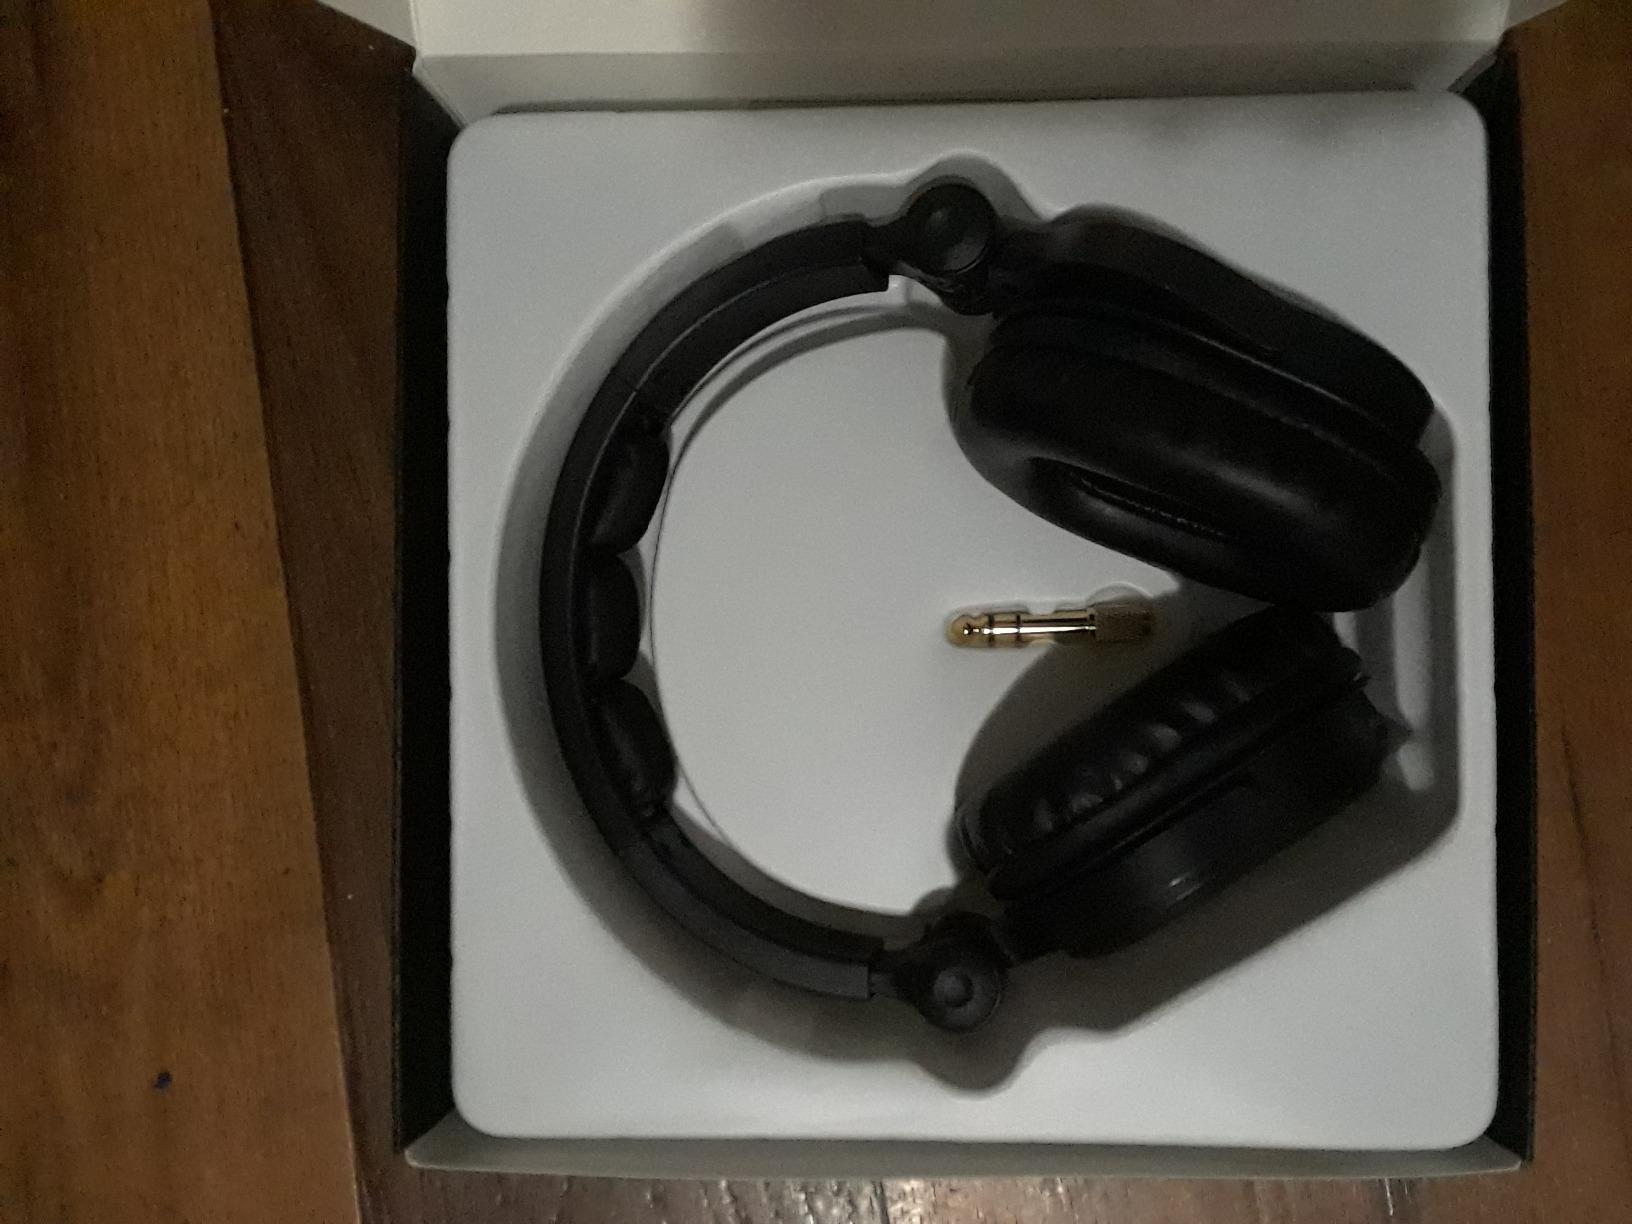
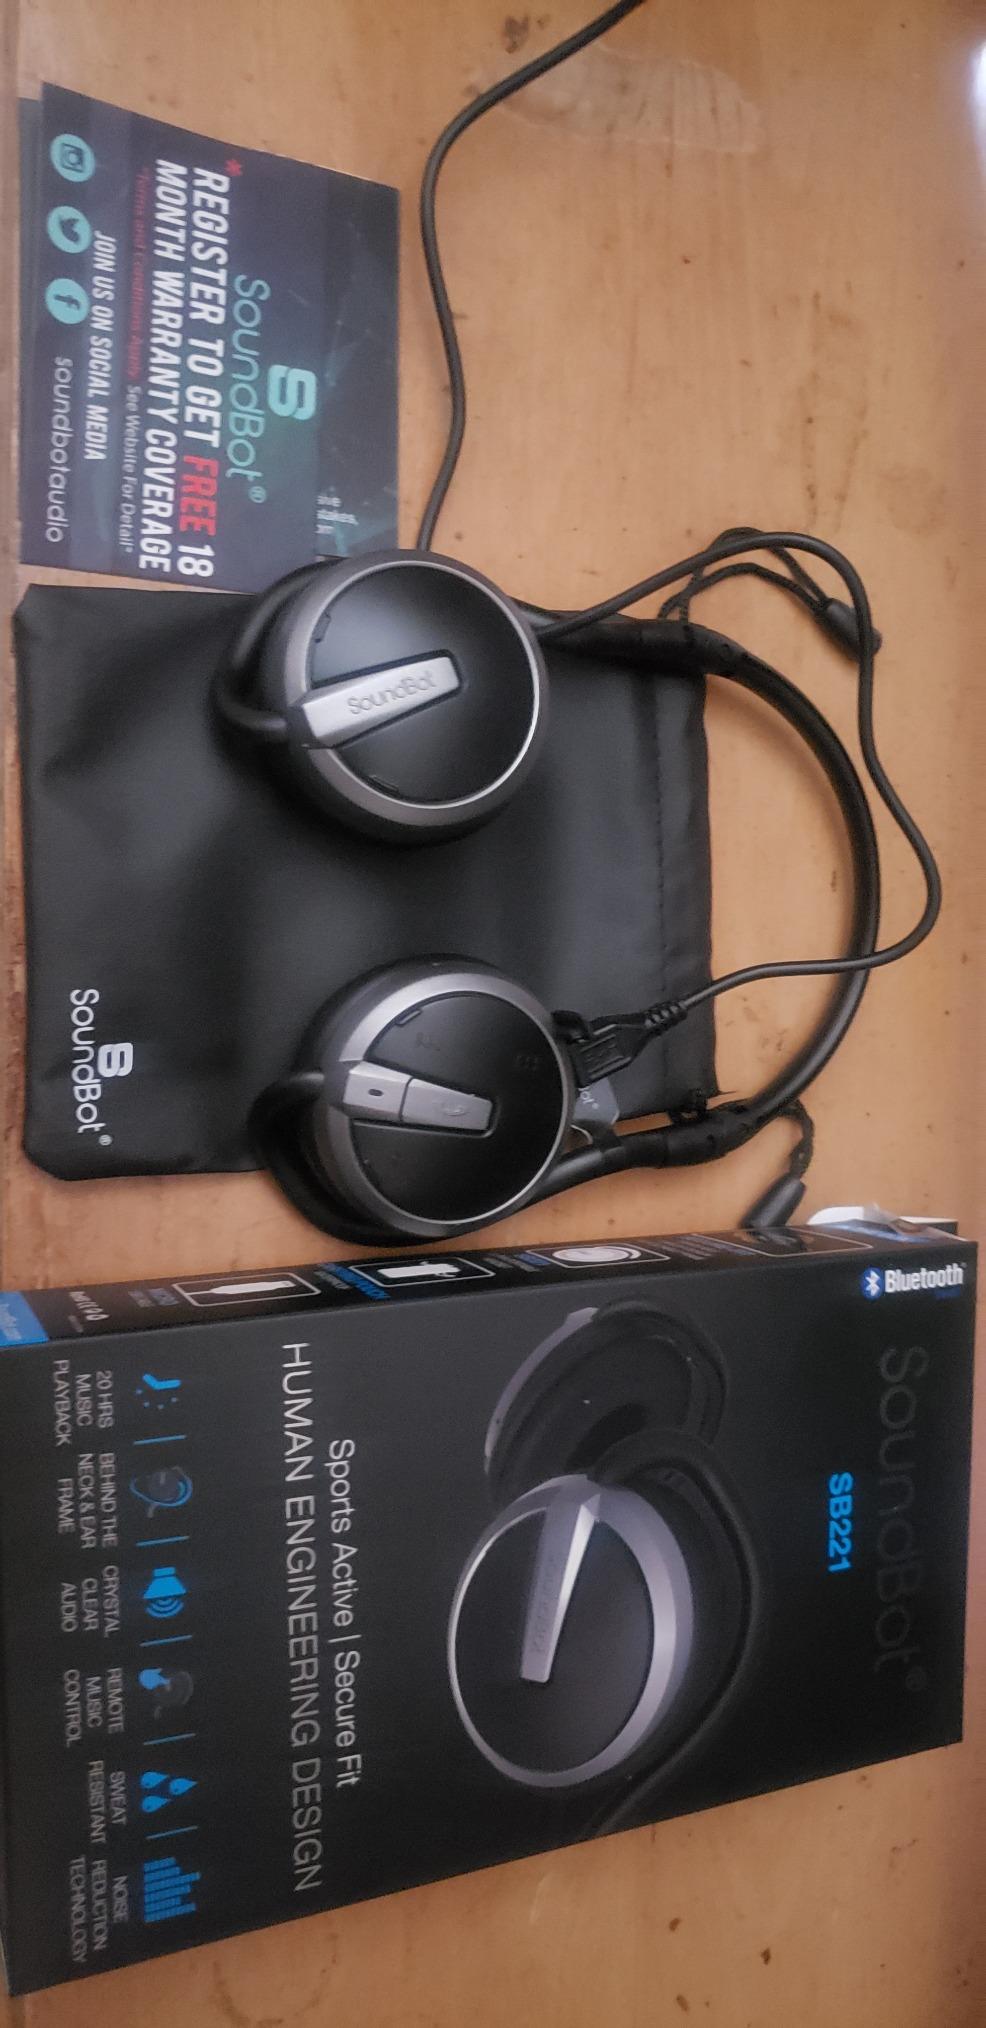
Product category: headphones
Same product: no